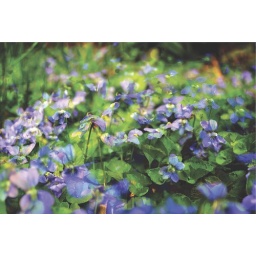
blue flowers in hd